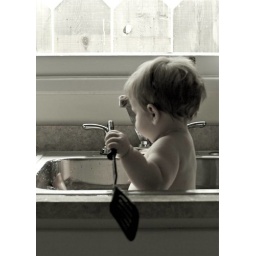
bathtime in the kitchen sink